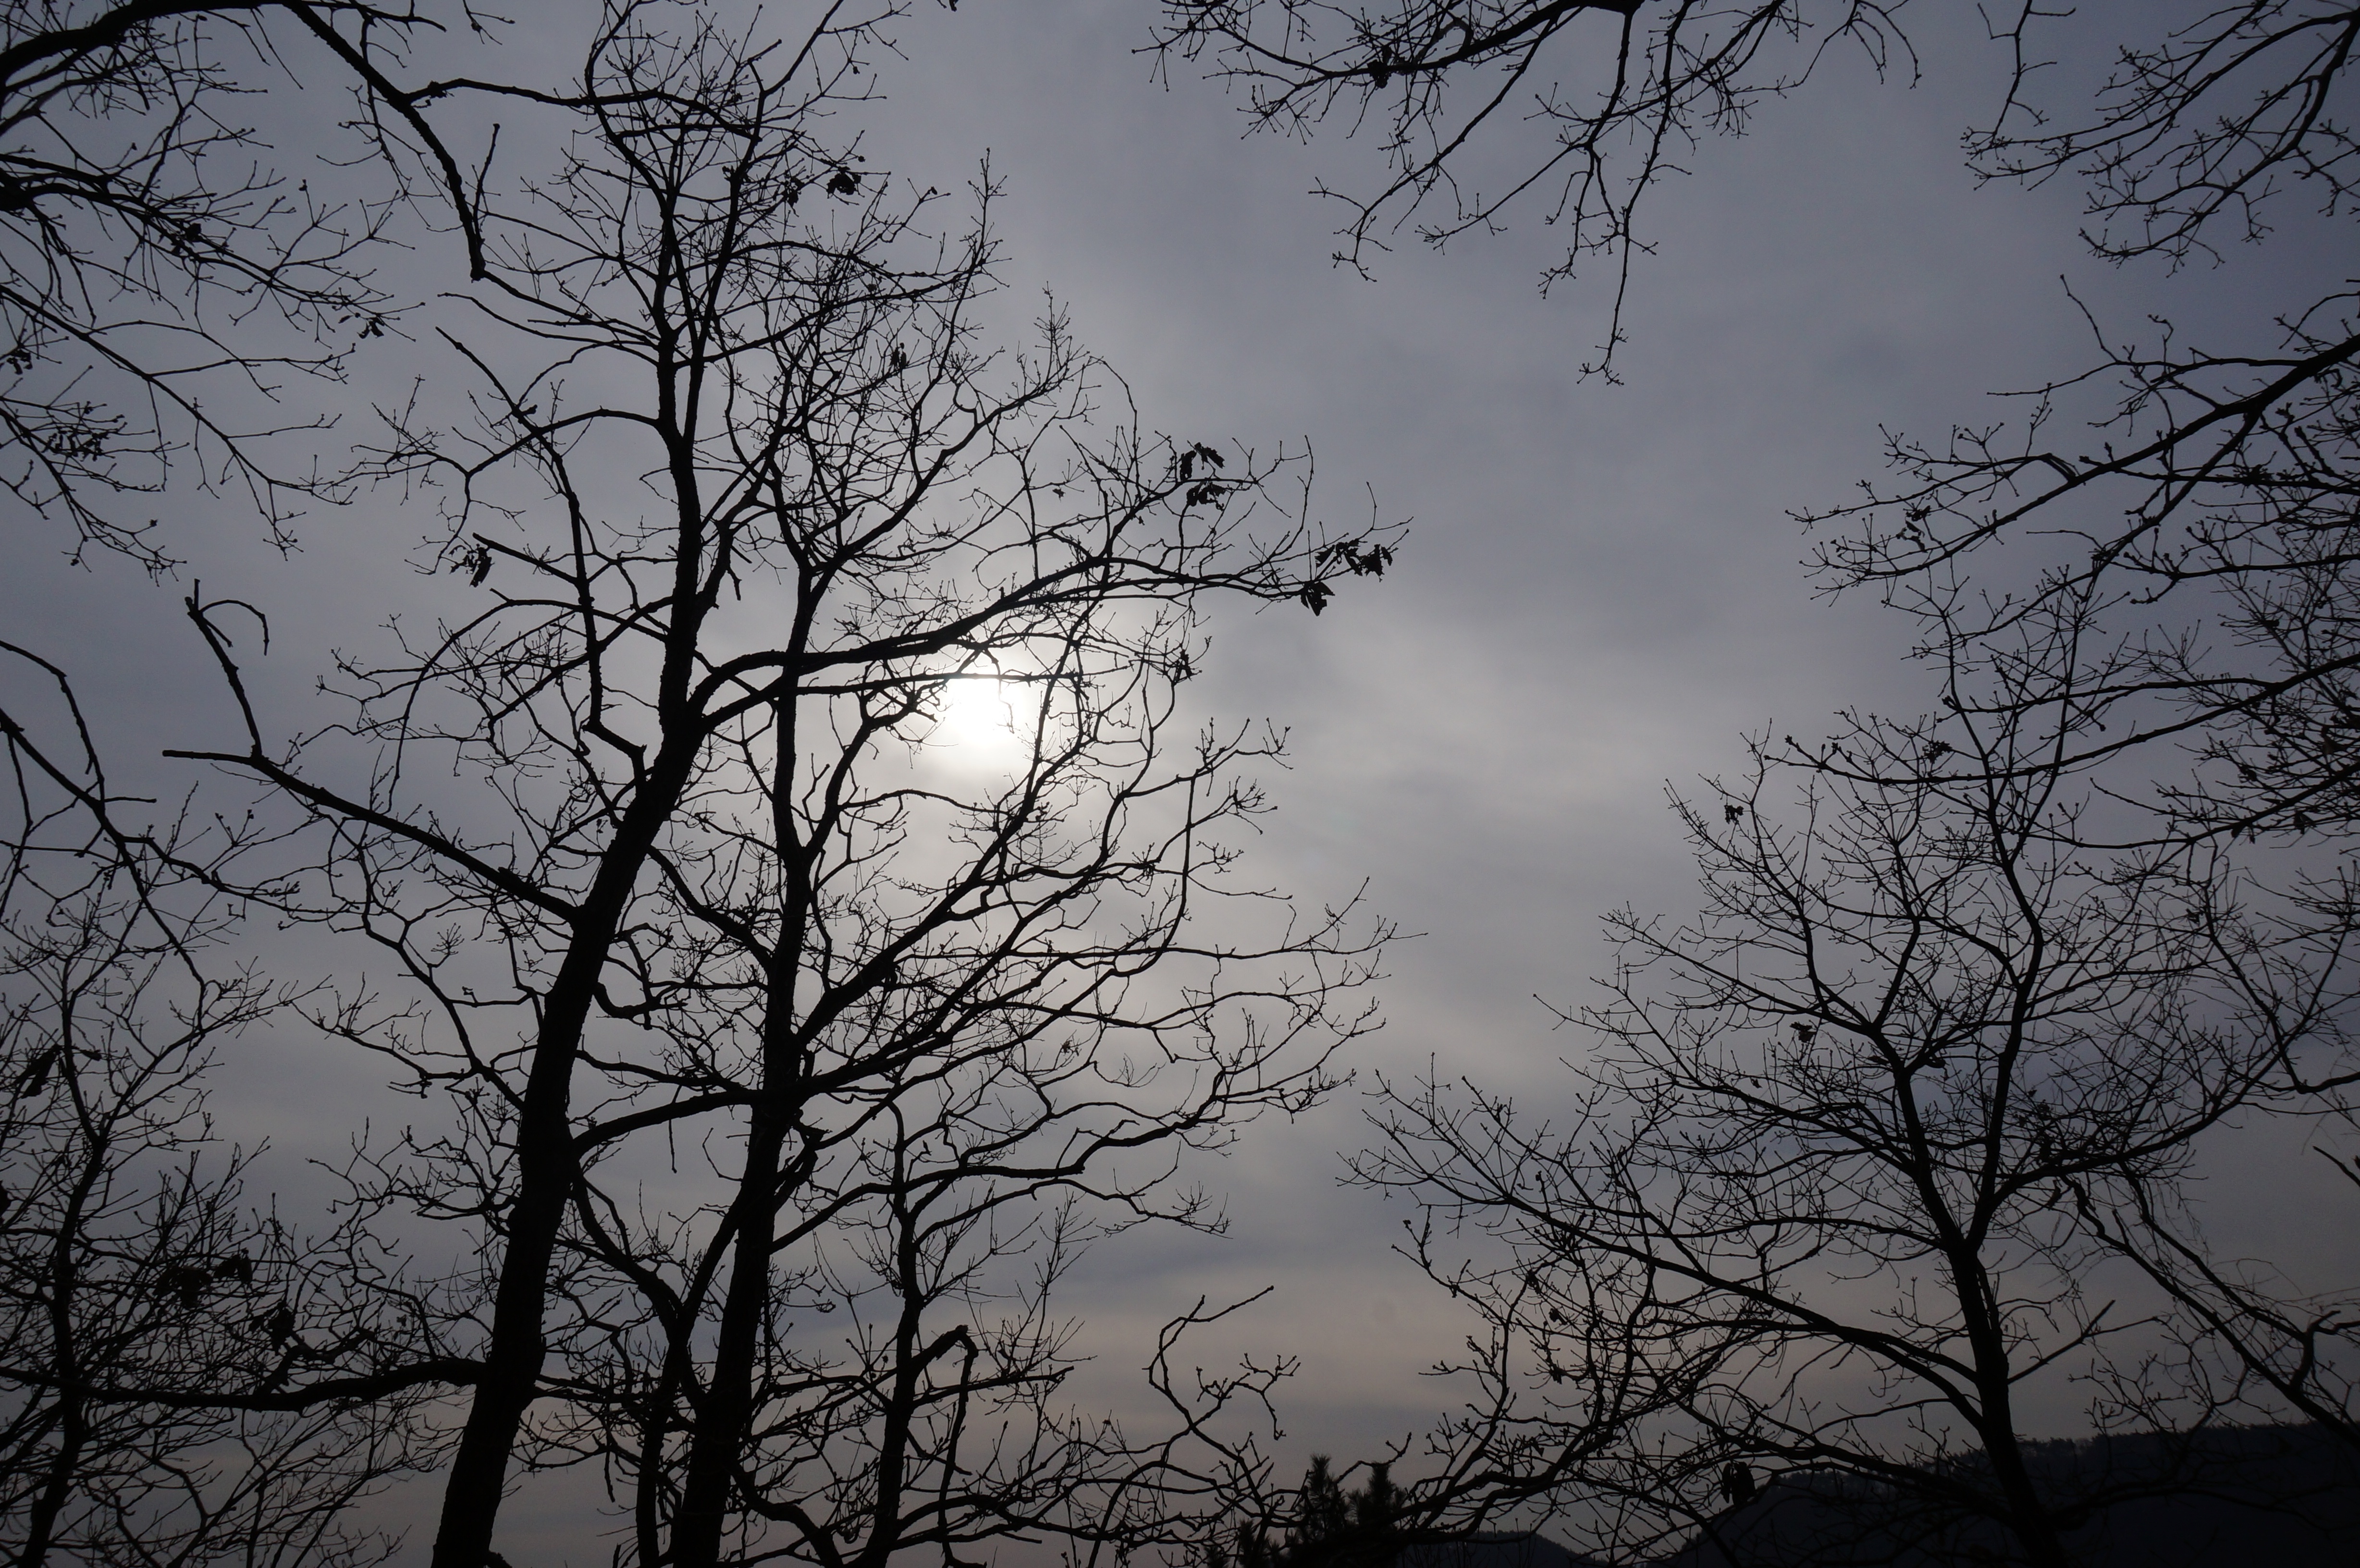
sea, tree, nature, branch, winter, cloud, black and white, plant, sky, fog, mist, morning, dawn, atmosphere, dusk, evening, darkness, monochrome, solar, atmospheric phenomenon, woody plant